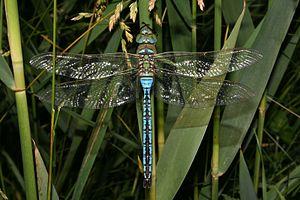
La famille des Aeshnidae fait partie des insectes anisoptères, dans l'ordre des odonates. Elle comprend principalement des libellules de taille moyenne, mais on y retrouve également des spécimens de très grande taille. Les membres de cette famille sont de couleur foncée avec des motifs colorés généralement bleus, verts ou jaunes. On y compte 55 genres avec plus de 460 espèces.